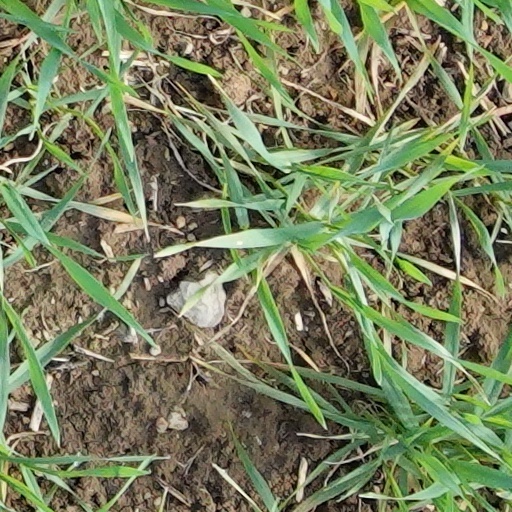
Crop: wheat